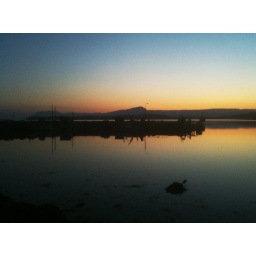
A heron was fishing by the rock as we walked home from dinner.